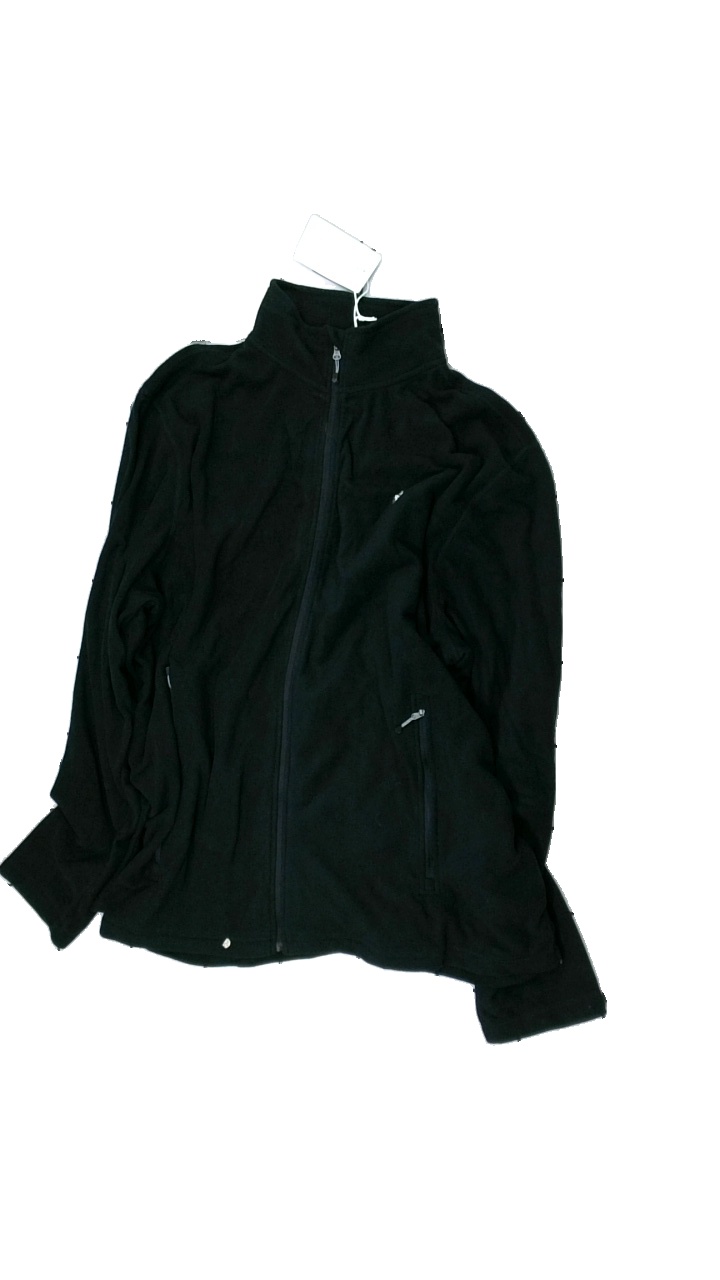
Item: Outerwear (Ladies)
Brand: Ahkka
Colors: Black
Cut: Regular
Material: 100% polyester
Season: All
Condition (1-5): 3
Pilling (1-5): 4
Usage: Reuse
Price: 50-100